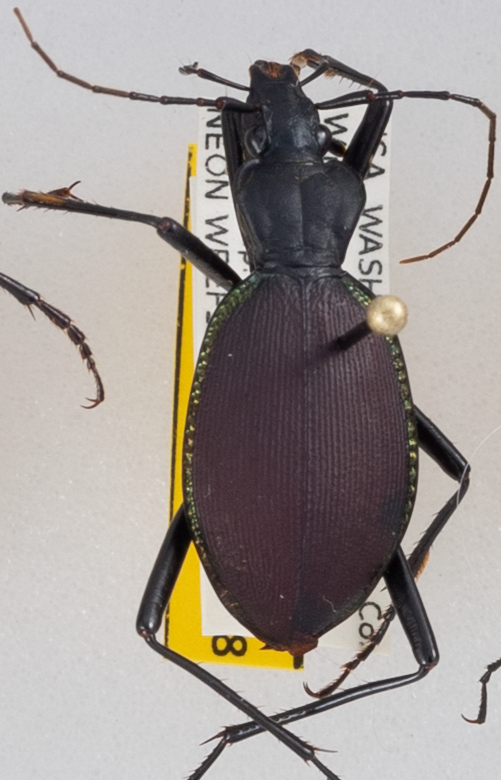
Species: Scaphinotus angusticollis
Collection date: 2018-09-25
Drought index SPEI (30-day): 0.248
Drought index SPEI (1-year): -0.588
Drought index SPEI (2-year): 0.576